Nidd Valley Light Railway

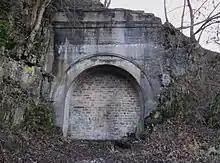
The southern portal of the tunnel near Goyden Pot

The work on Angram reservoir drew to a close in 1916. It had been allowed to fill in late 1915, and overflowed in January 1916. The school at Angram village was closed by June 1916, and the population was depleted. A certificate of completion was awarded to John Best & Sons on 4 August 1917. For a contract worth £365,493, and lasting fourteen years, it had overrun by just £7,267, which included the cost of some large granite rocks, located near the dam for decoration. Bradford Corporation had already obtained an Act in 1913, allowing them to abandon their plans for a reservoir at High Woodale, and instead to build a much larger one at Scar House. It would submerge the site of Haden Carr reservoir, and the Act allowed them to start construction "when appropriate". The cost of the new works was estimated at £2,161,500, and although three tenders were received, they decided on 14 May 1920 to build it themselves, using direct labour. Scar village was built between 1920 and 1921, consisting of ten hostels for a total of 640 men, a school, canteen, recreation room, concert hall, mission church and some bungalows.